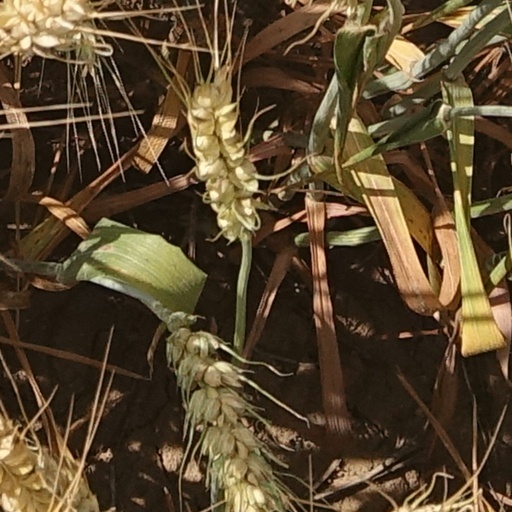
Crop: wheat